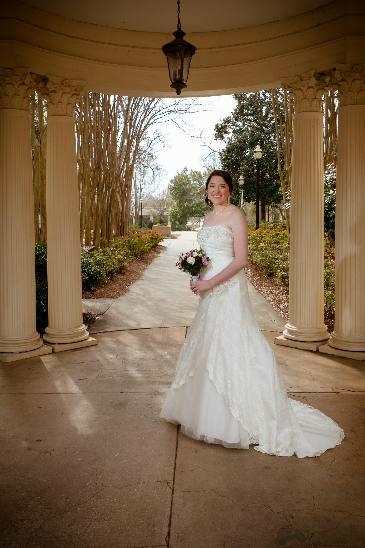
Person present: Yes